Charlie's Farm

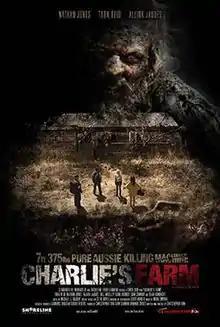
Theatrical release poster

Charlie's Farm is a 2015 Australian slasher film written and directed by Chris Sun. It tells the story of the violent history of Charlie's Farm, brutally brought to life when four horror seeking youths stumble across a legend that refuses to die. The film stars Tara Reid, Nathan Jones, Allira Jaques, Bill Moseley, Kane Hodder, Dean Kirkright, and Sam Coward.